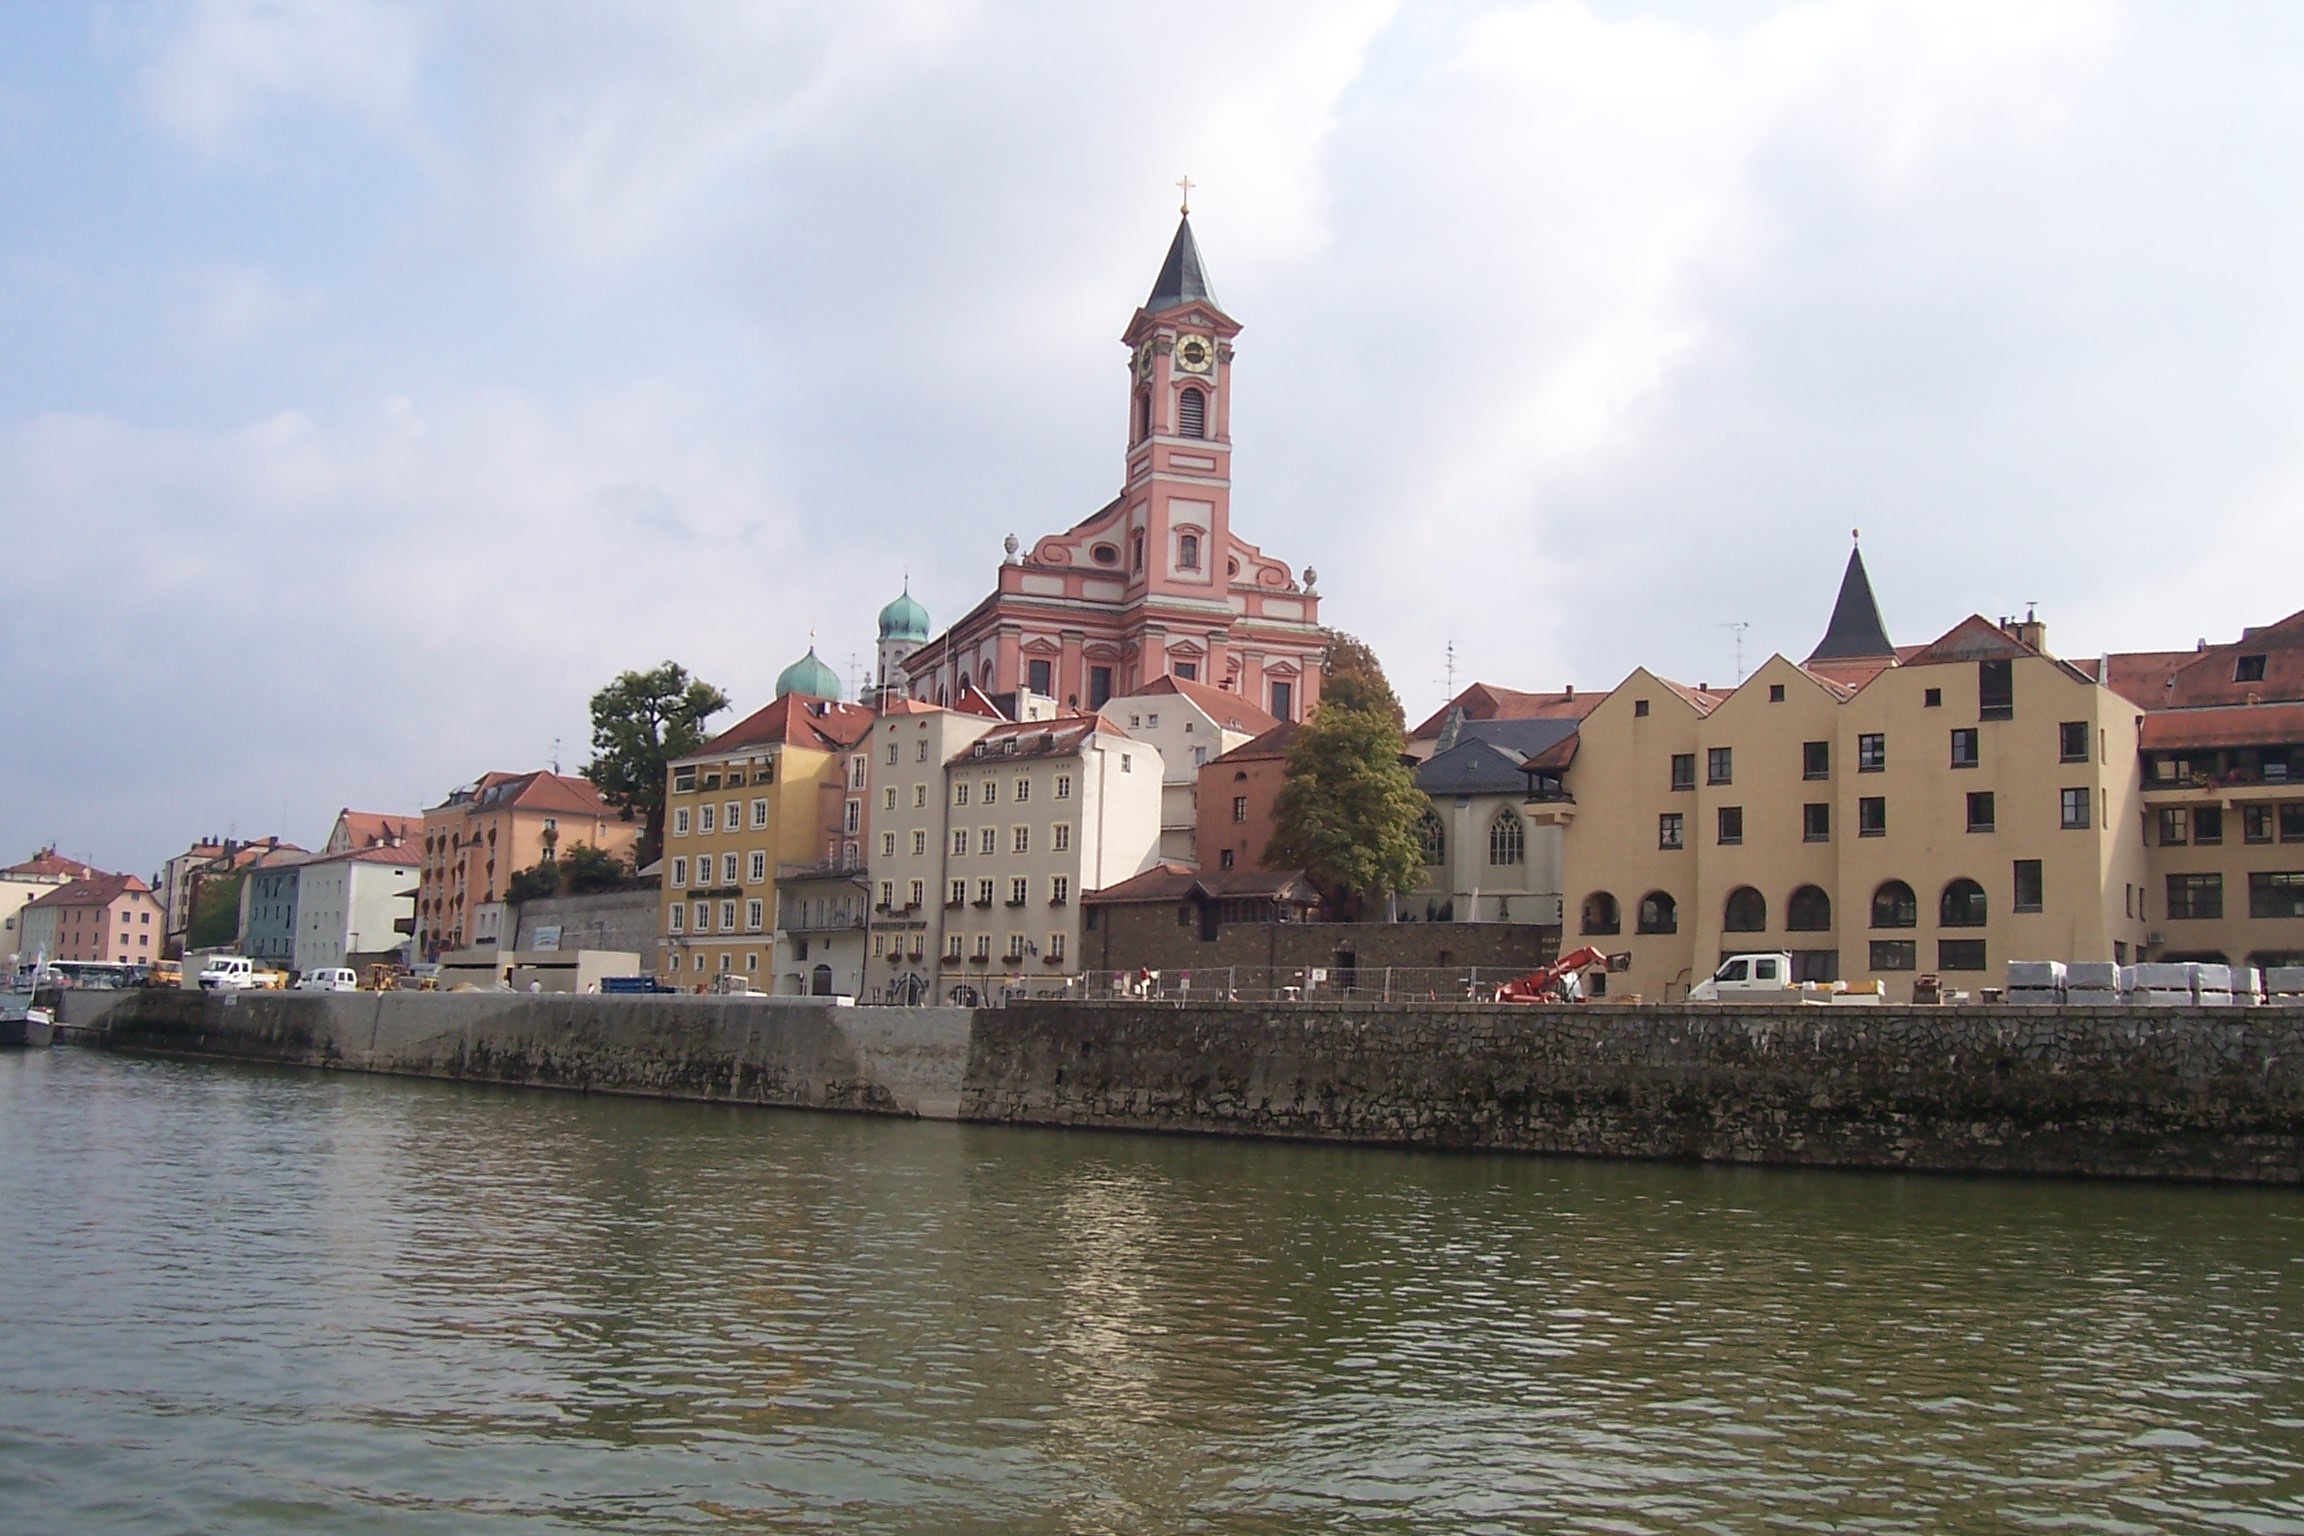
water, town, chateau, palace, city, river, castle, landmark, tourism, waterway, boating, germany, tours, passau